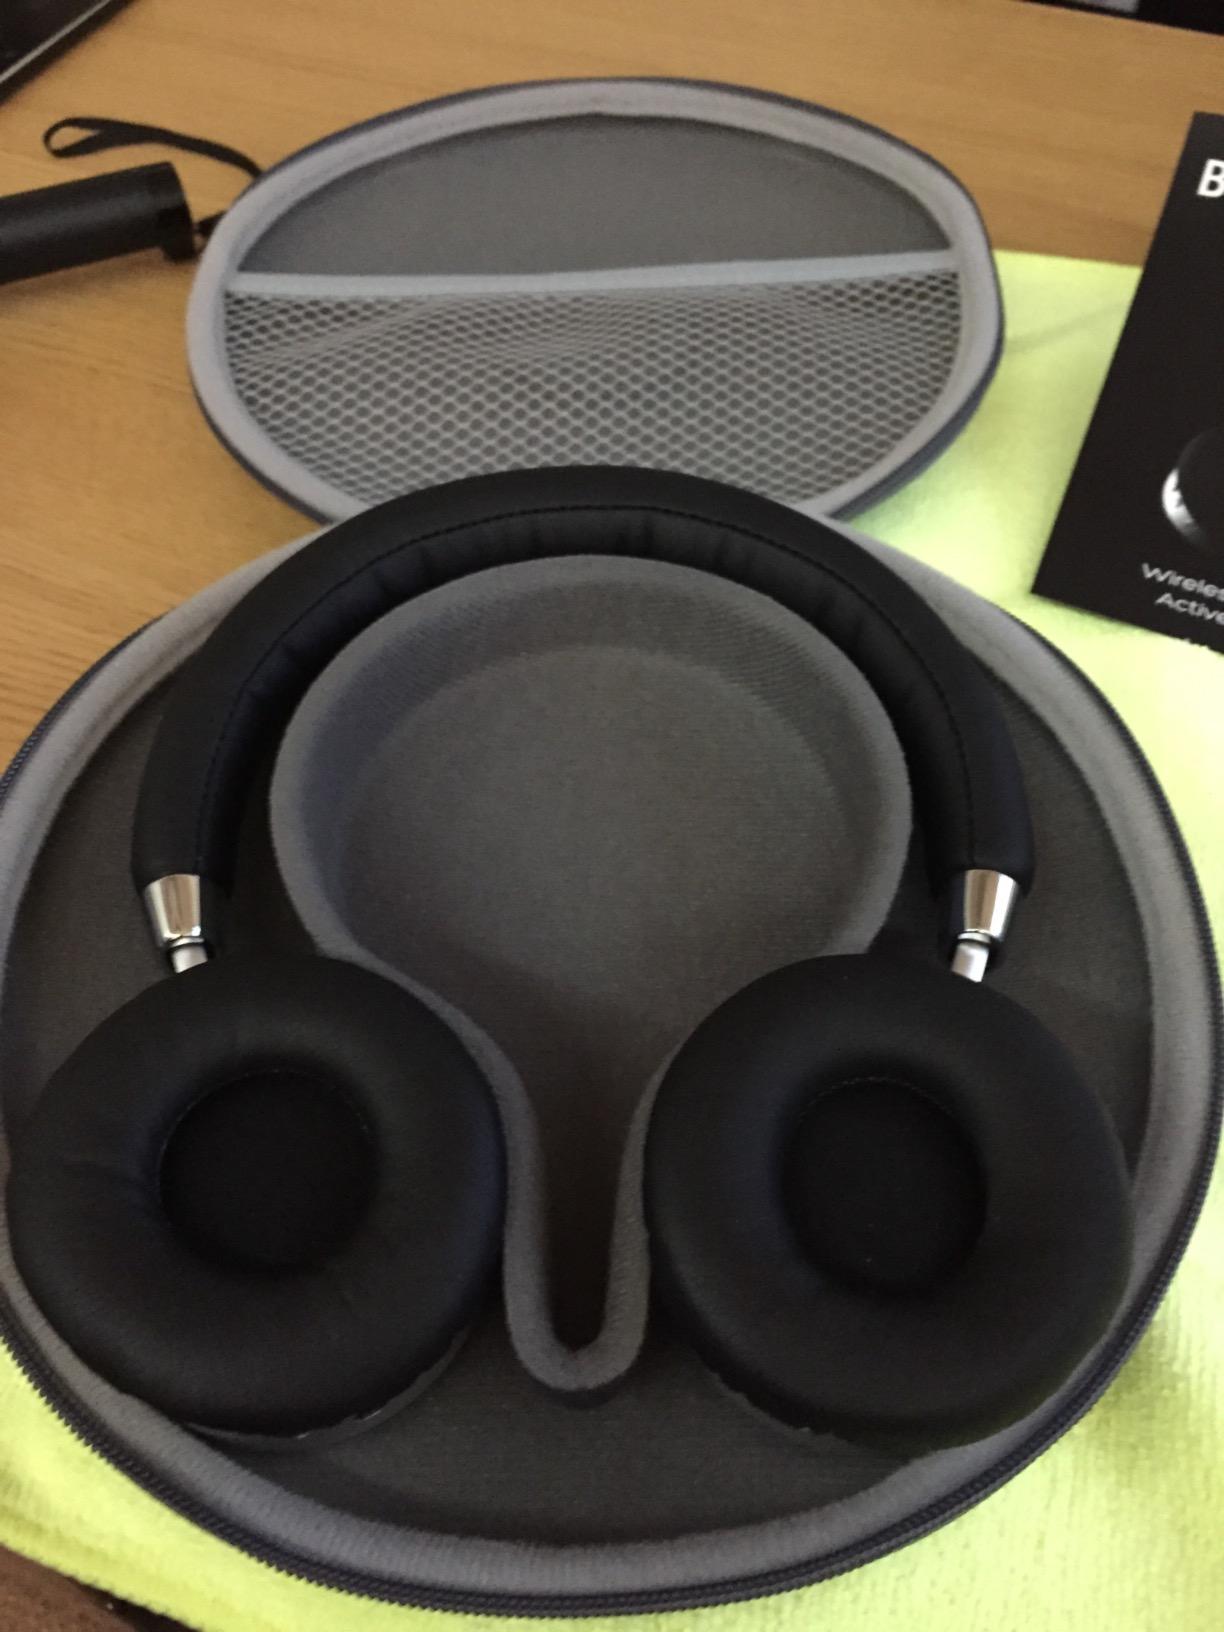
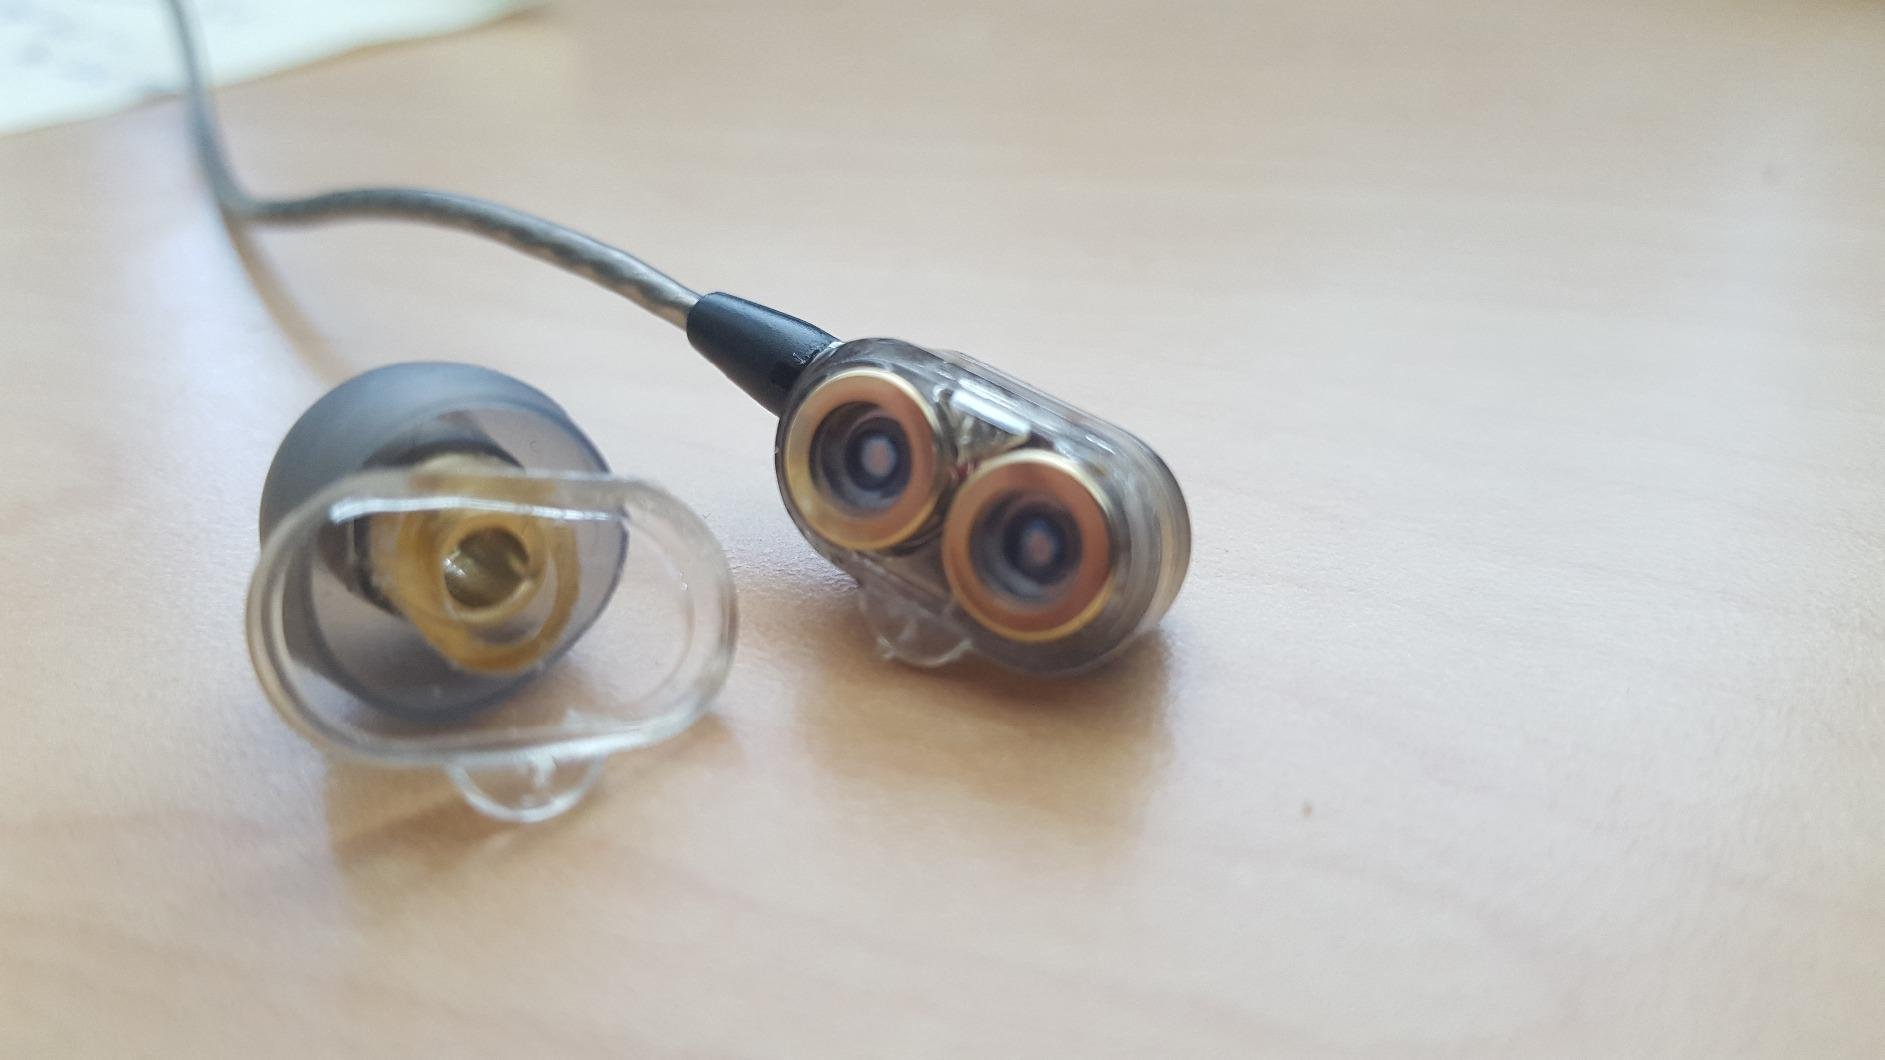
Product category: headphones
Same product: no